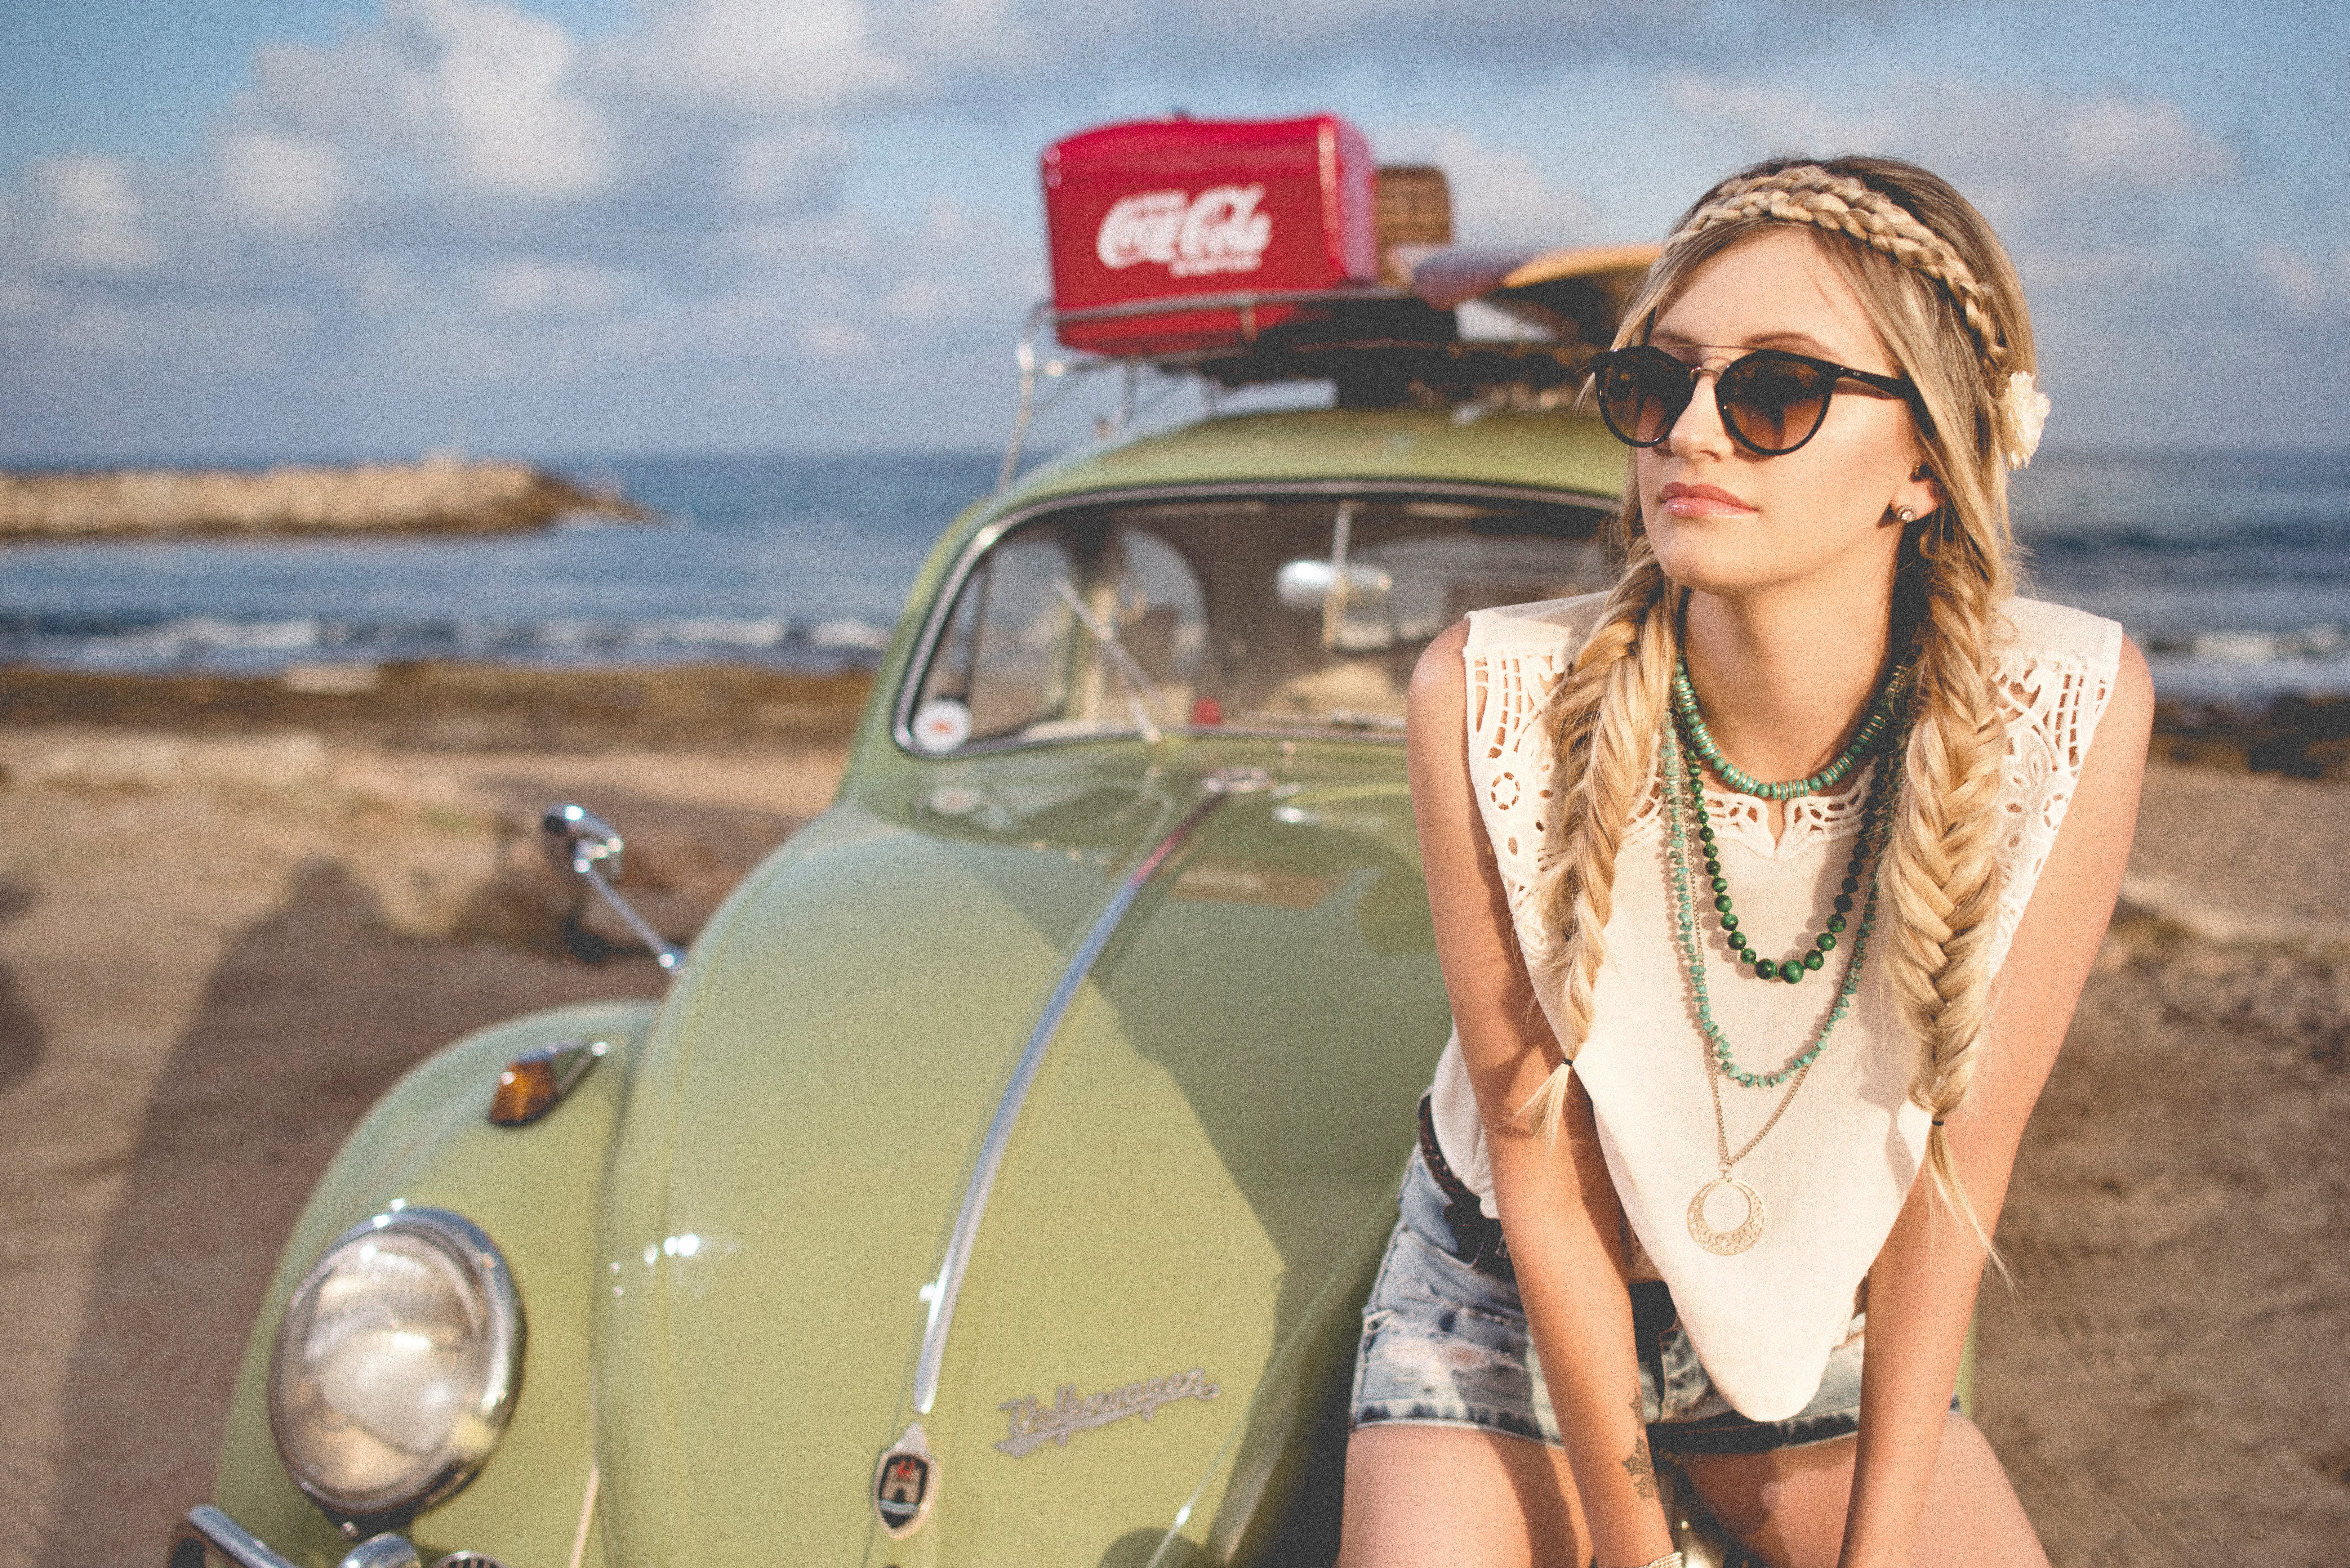
beach, sea, water, sand, ocean, person, girl, woman, car, volkswagen, summer, travel, vehicle, leisure, seashore, outdoors, sunglasses, beautiful, classic, beetle, automobile make, luxury vehicle